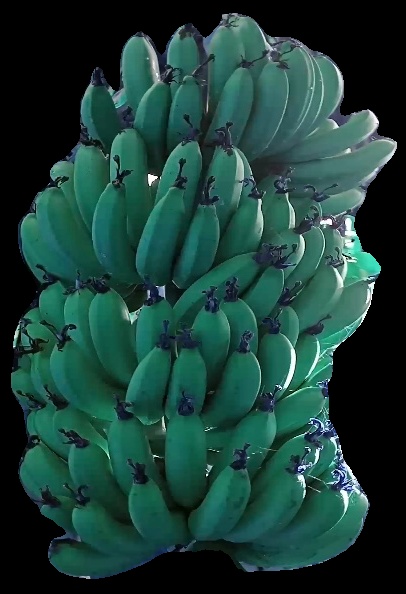
Variety: pachbale
Grade: grade1